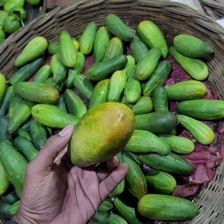
Label: cucumber